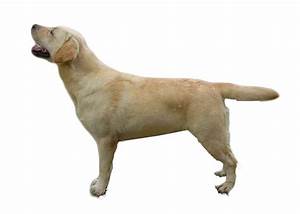
Label: cane